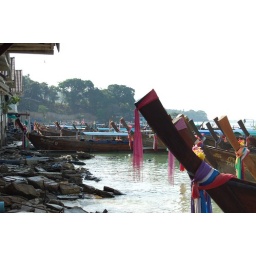
These boats are powered by modified car engines.